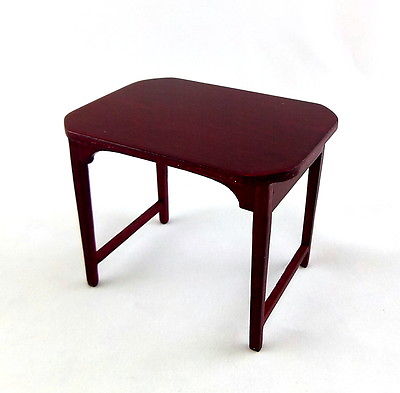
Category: table